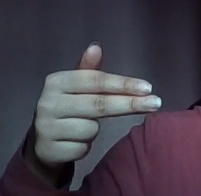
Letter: ghain